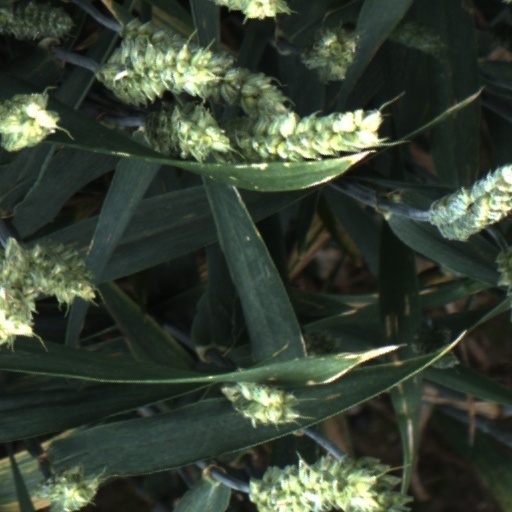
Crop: wheat